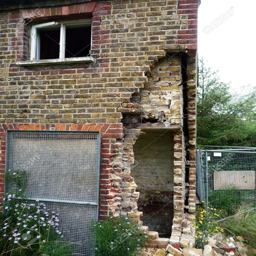
a hole in a derelict house .